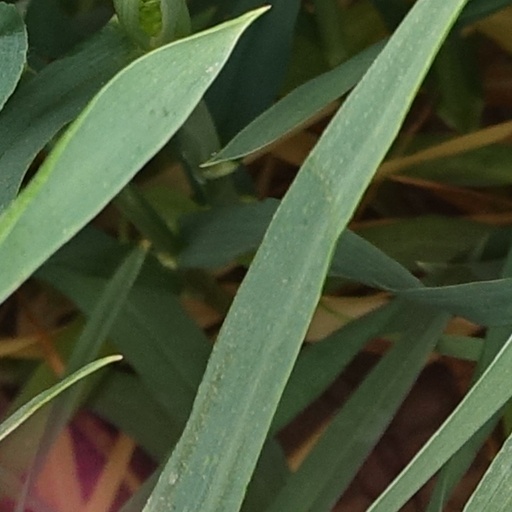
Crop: wheat